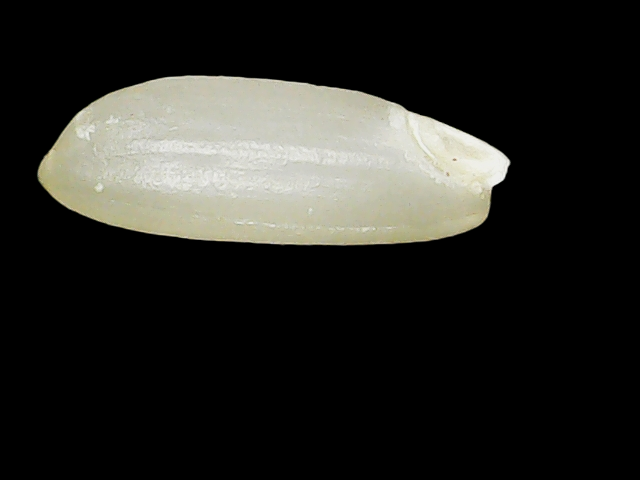
Rice variety: Binadhan23